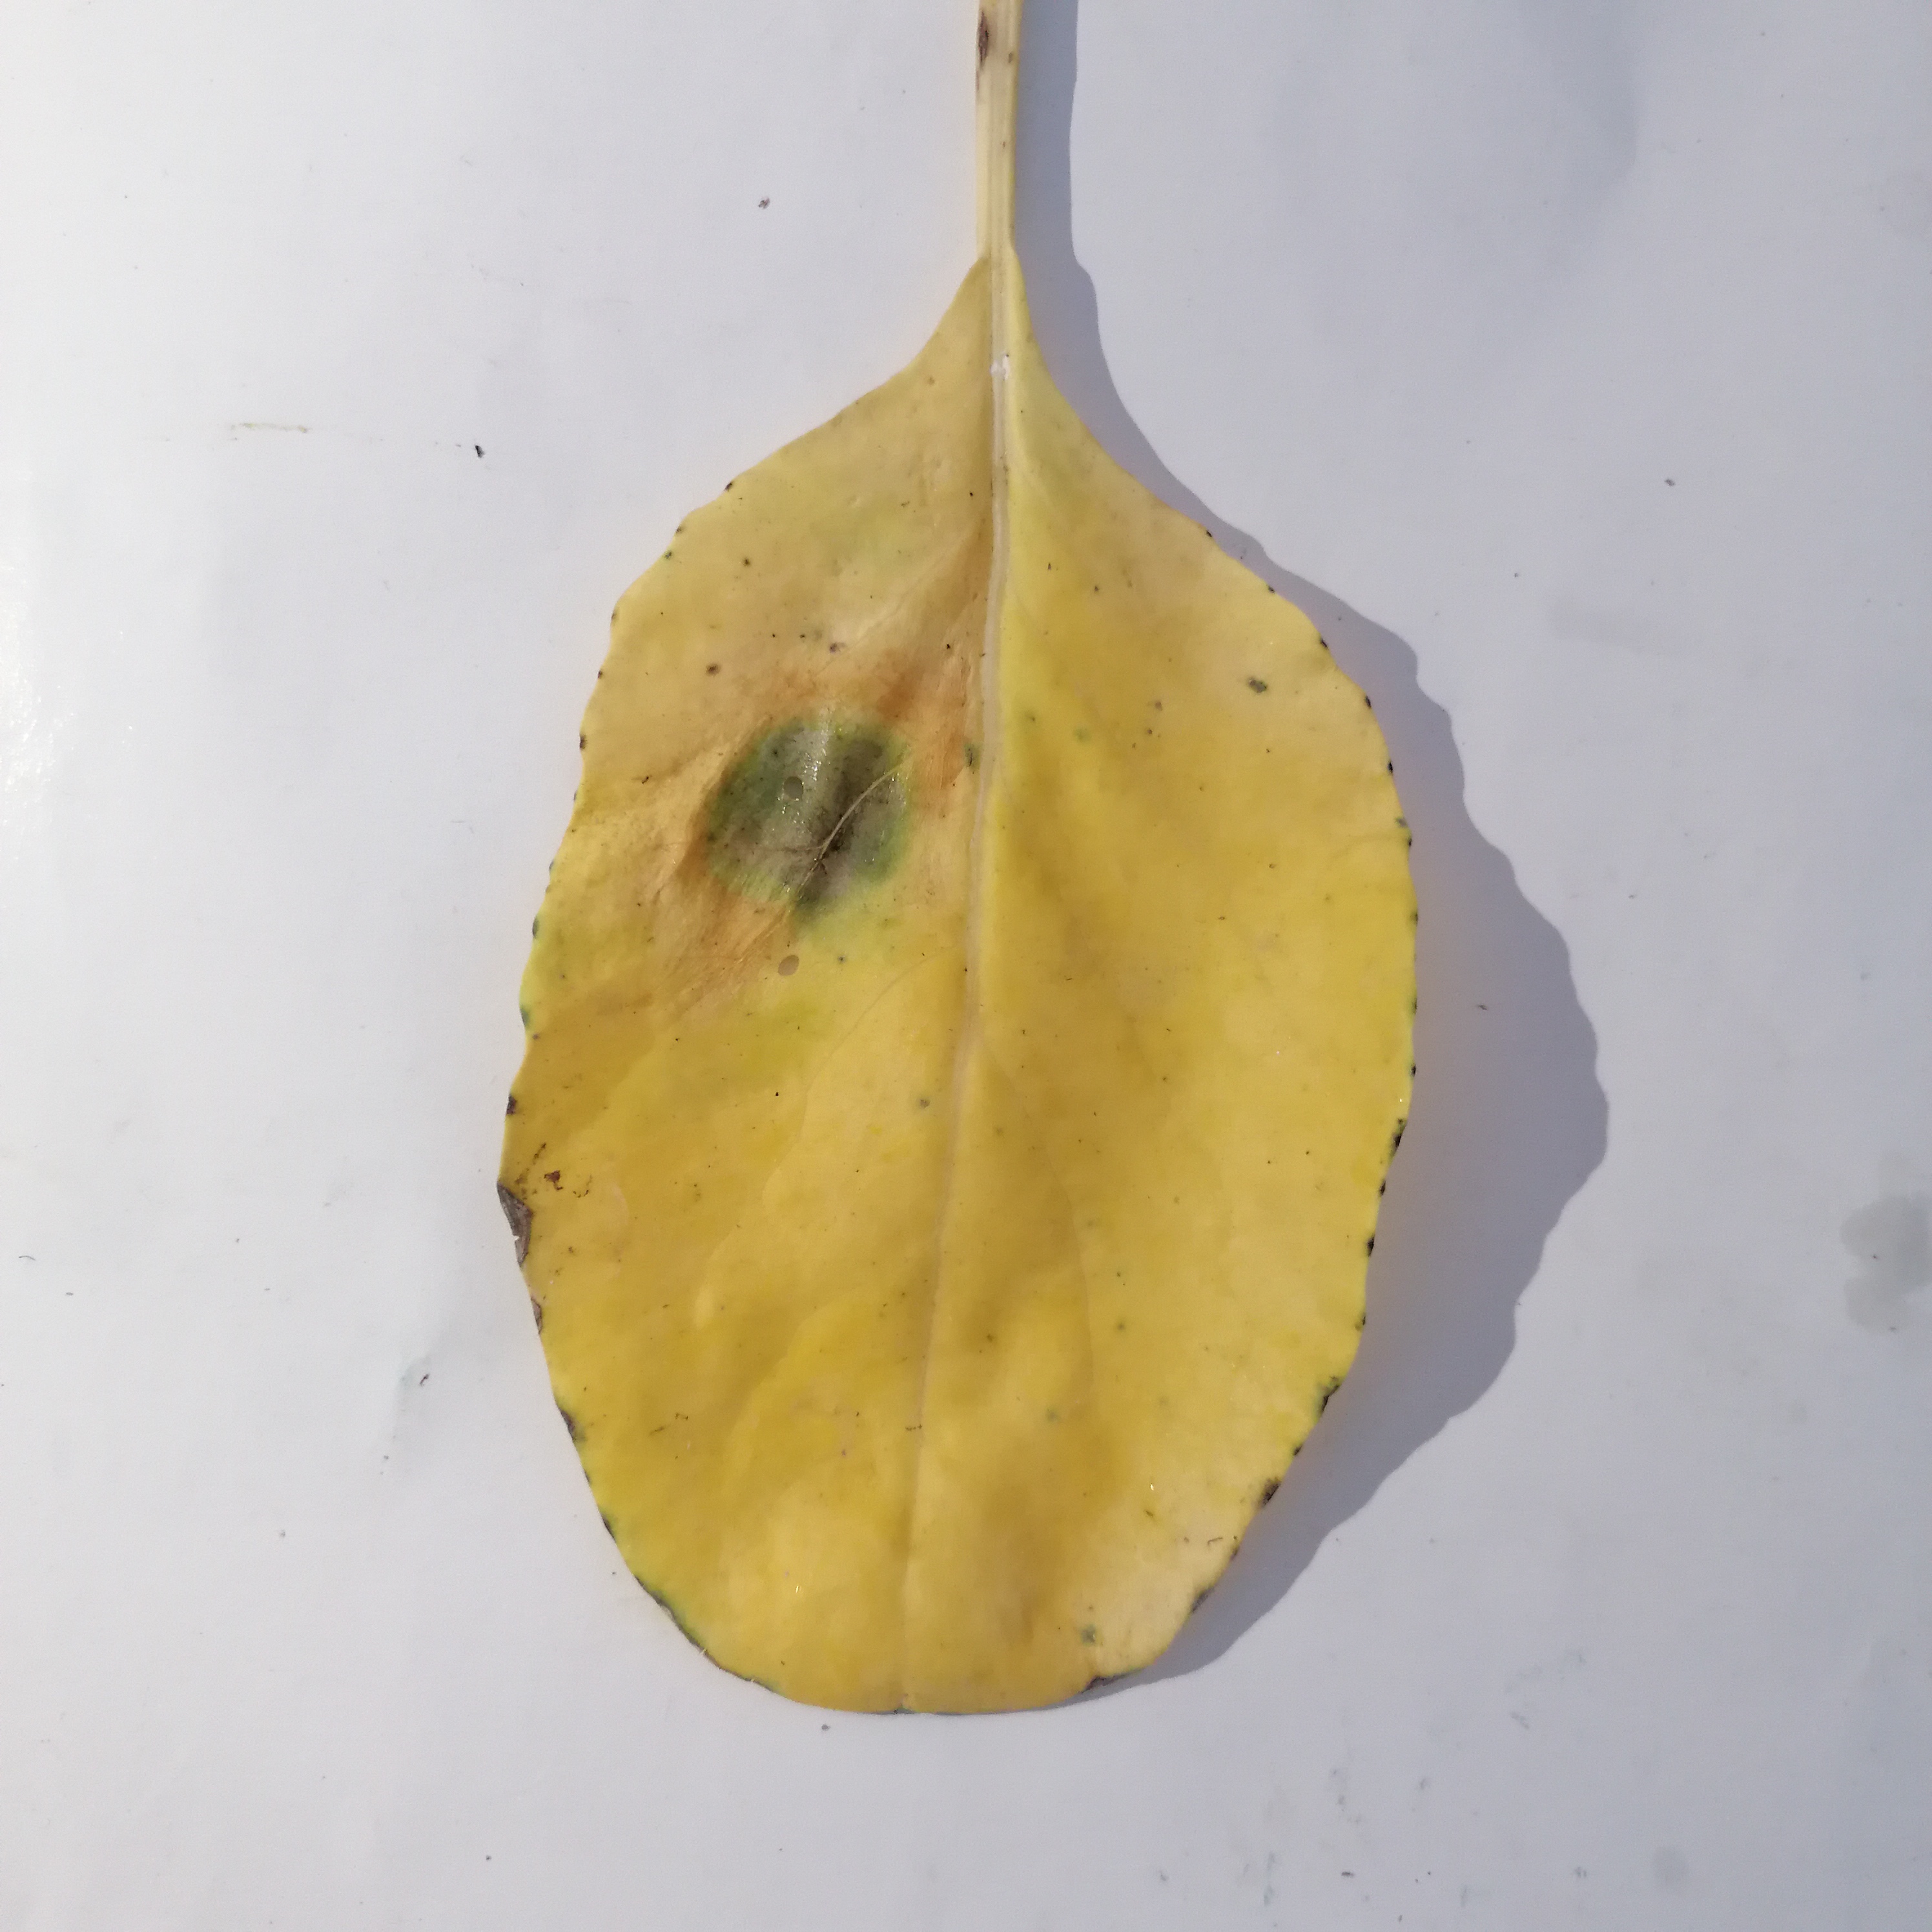
Label: Black Rot